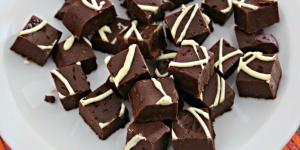
fudge de chocolate